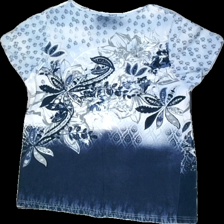
View: back
Type: T-shirt
Category: Ladies
Brand: Not in the list
Brand text on label: Florie
Colors: Blue, Grey, White
Material: 100% Cotton
Pattern: Other
Cut: Regular, C-collar
Size: L
Season: All
Price range: <50
Recommended usage: Recycle
Description: blue and white patterned t-shirt
Comment: washed out